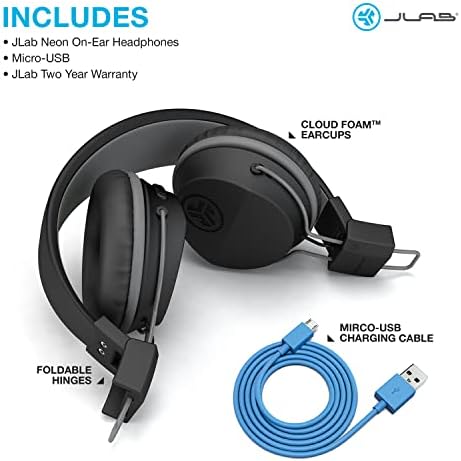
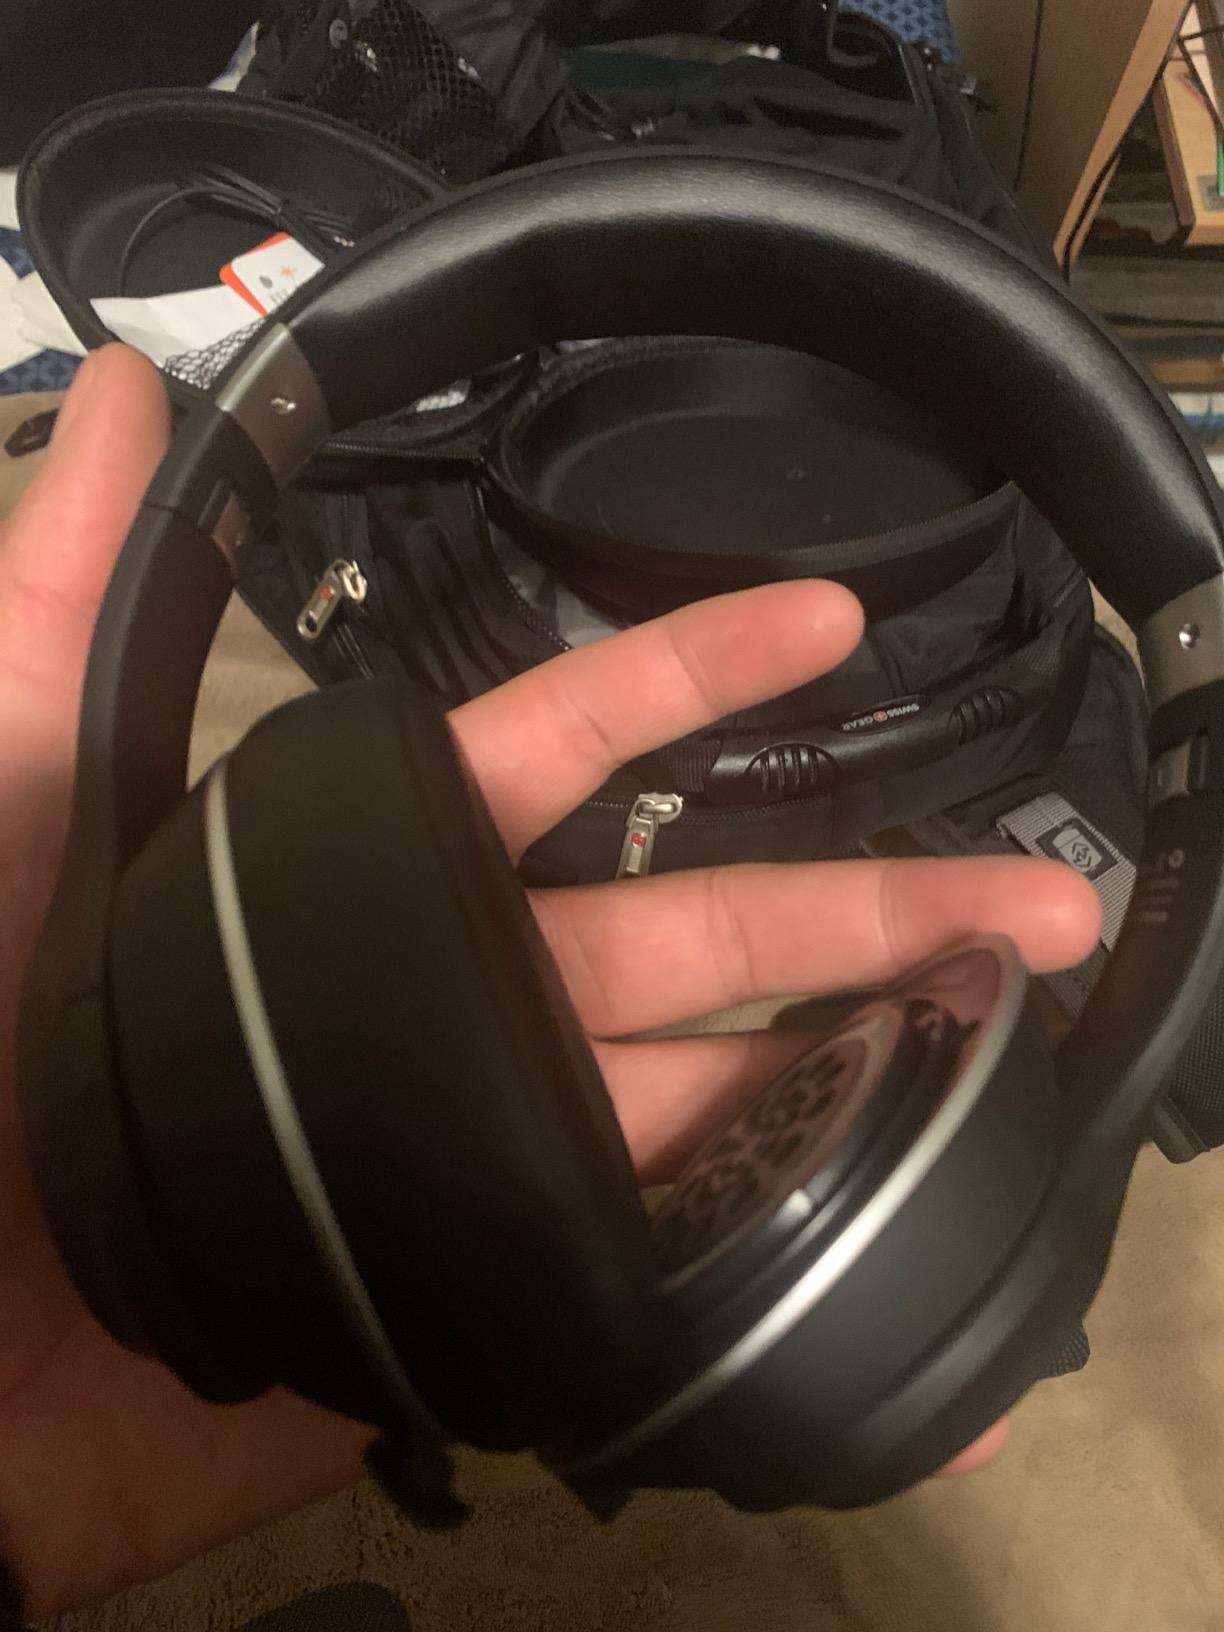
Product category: headphones
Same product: no